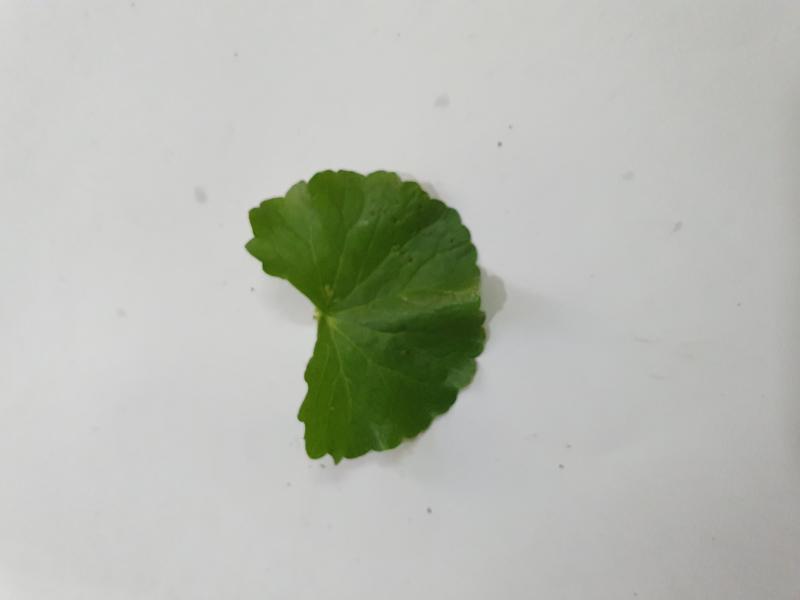
Weed species: Centella asiatica